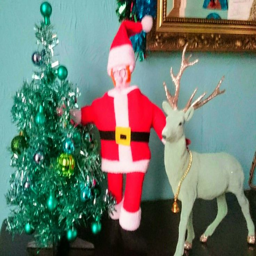
profession is ready for christmas ...